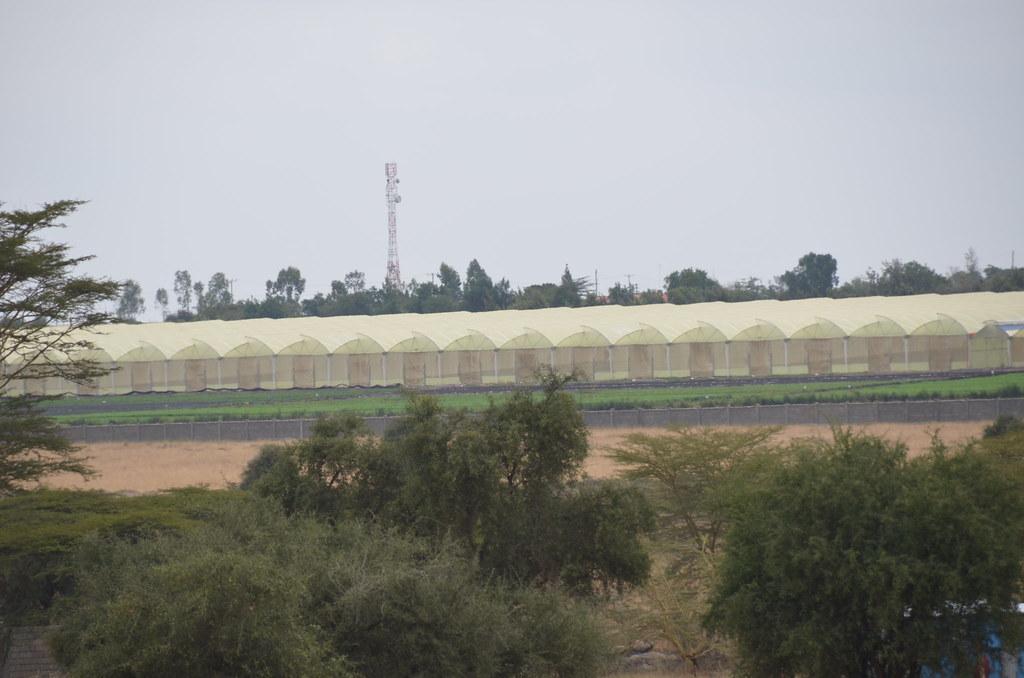
Eneo la nje ya sehemu iliyotengenezwa na kuezekwa kwa ustadi, iliyogawanywa katika safu zilizonyooka kuashiria ni eneo litumikalo kwa ajili ya kilimo cha viwanda.